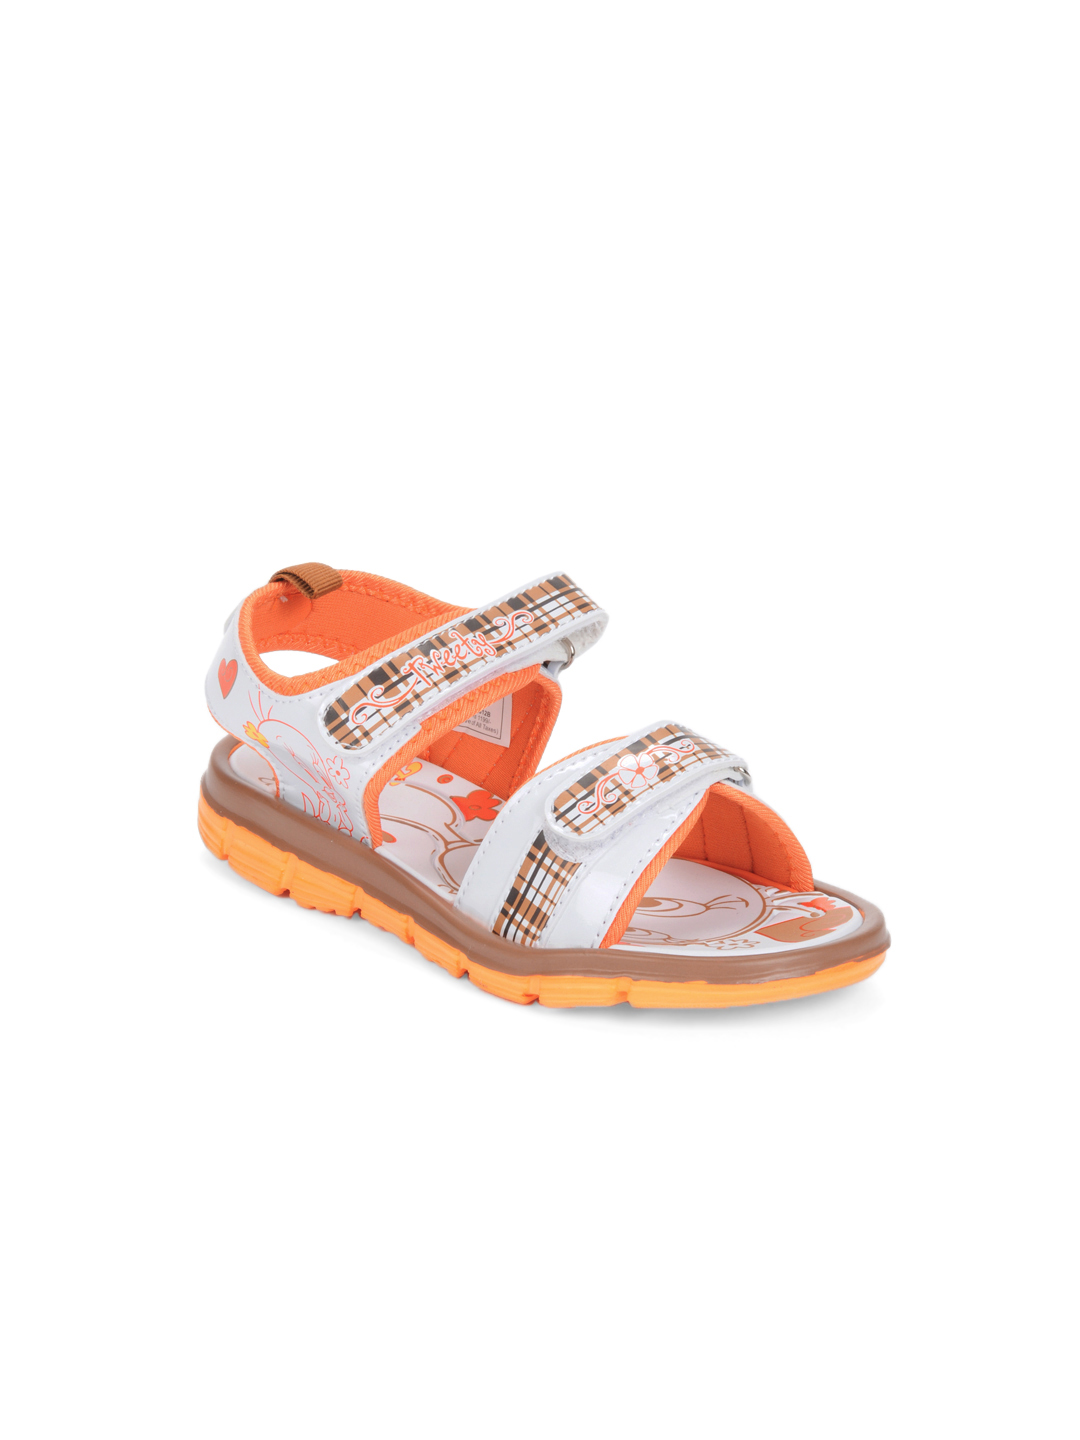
Warner Bros Kids White sandals
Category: Footwear / Sandal / Sandals
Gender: Unisex
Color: White
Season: Spring 2013
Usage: Casual